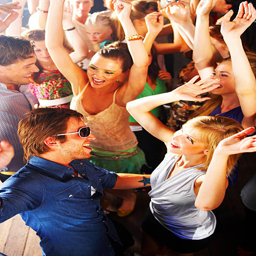
high angle view of young people dancing at a nightclub